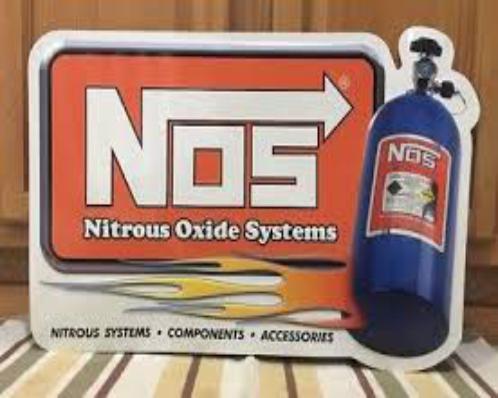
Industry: Others